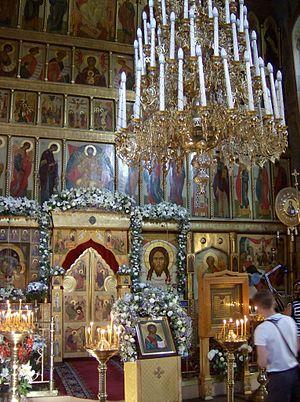
La cathédrale de l'icône de Notre-Dame de Kazan, aussi appelée cathédrale de Kazan, est une église orthodoxe située sur la Place Rouge à Moscou.